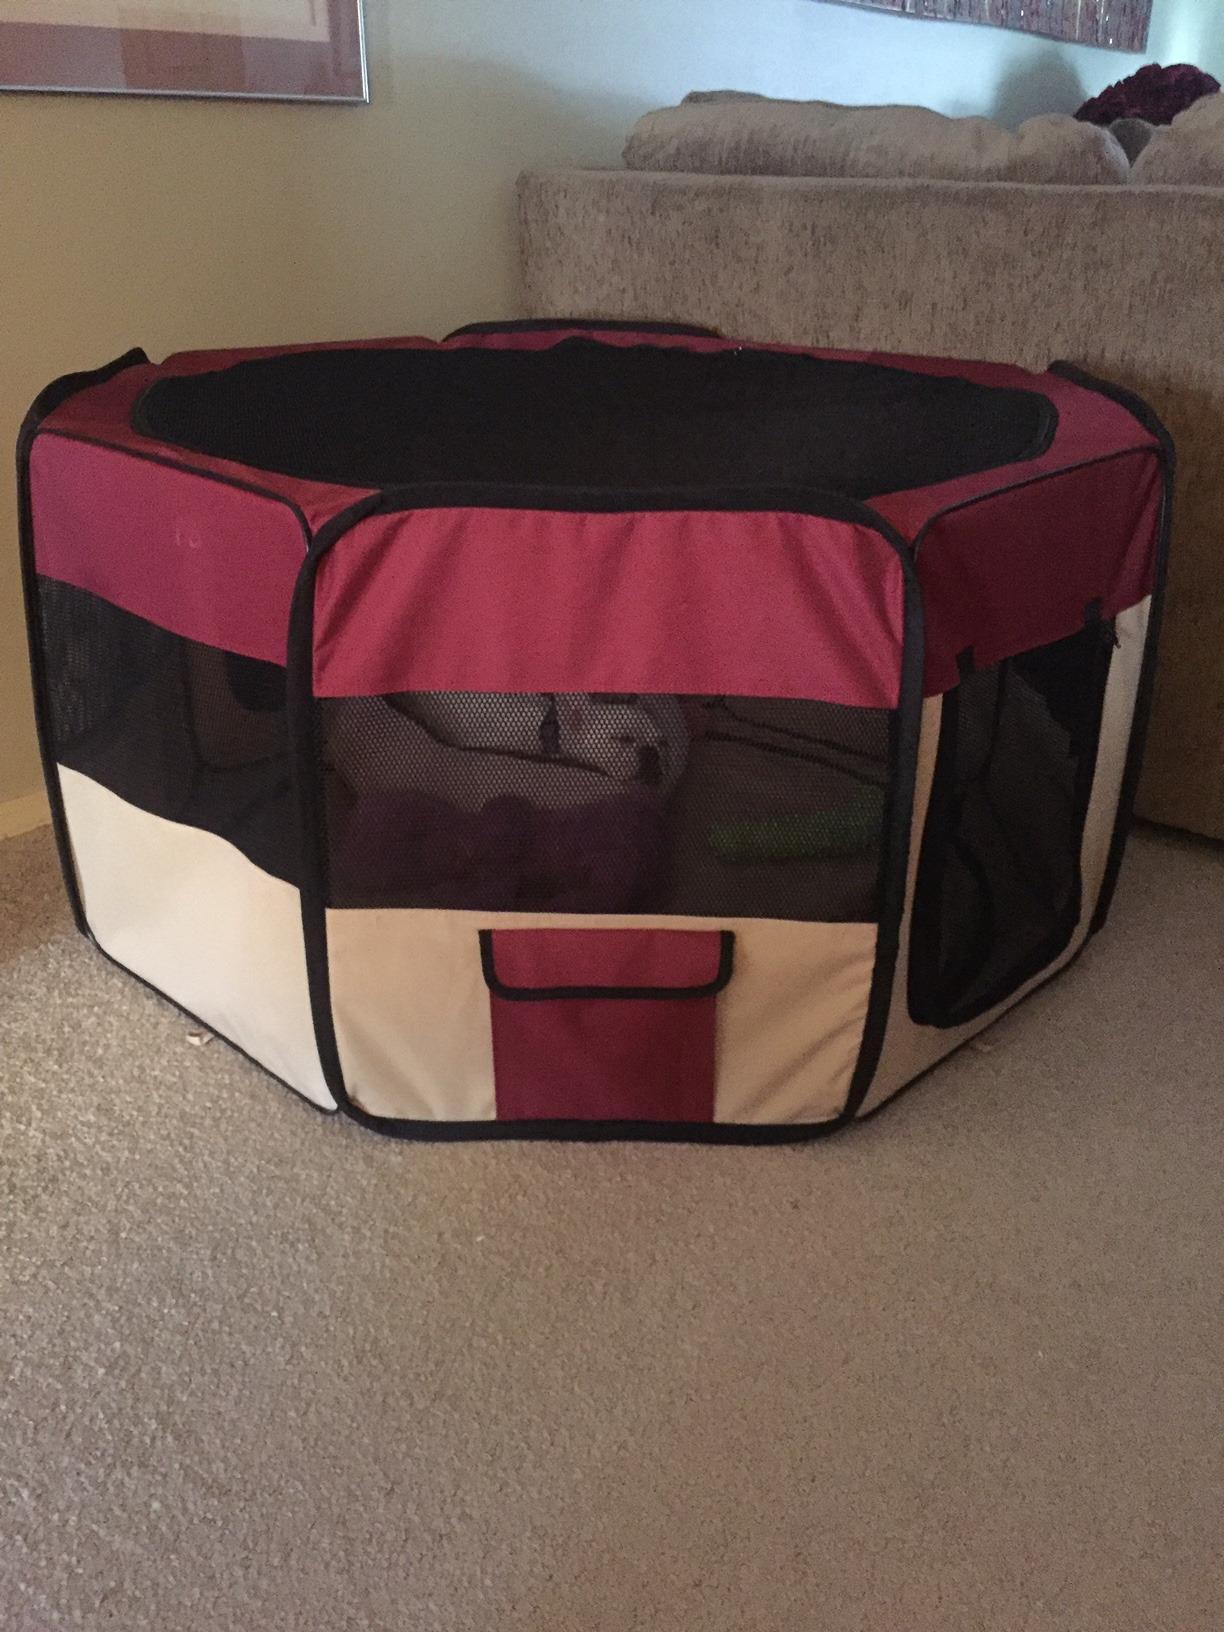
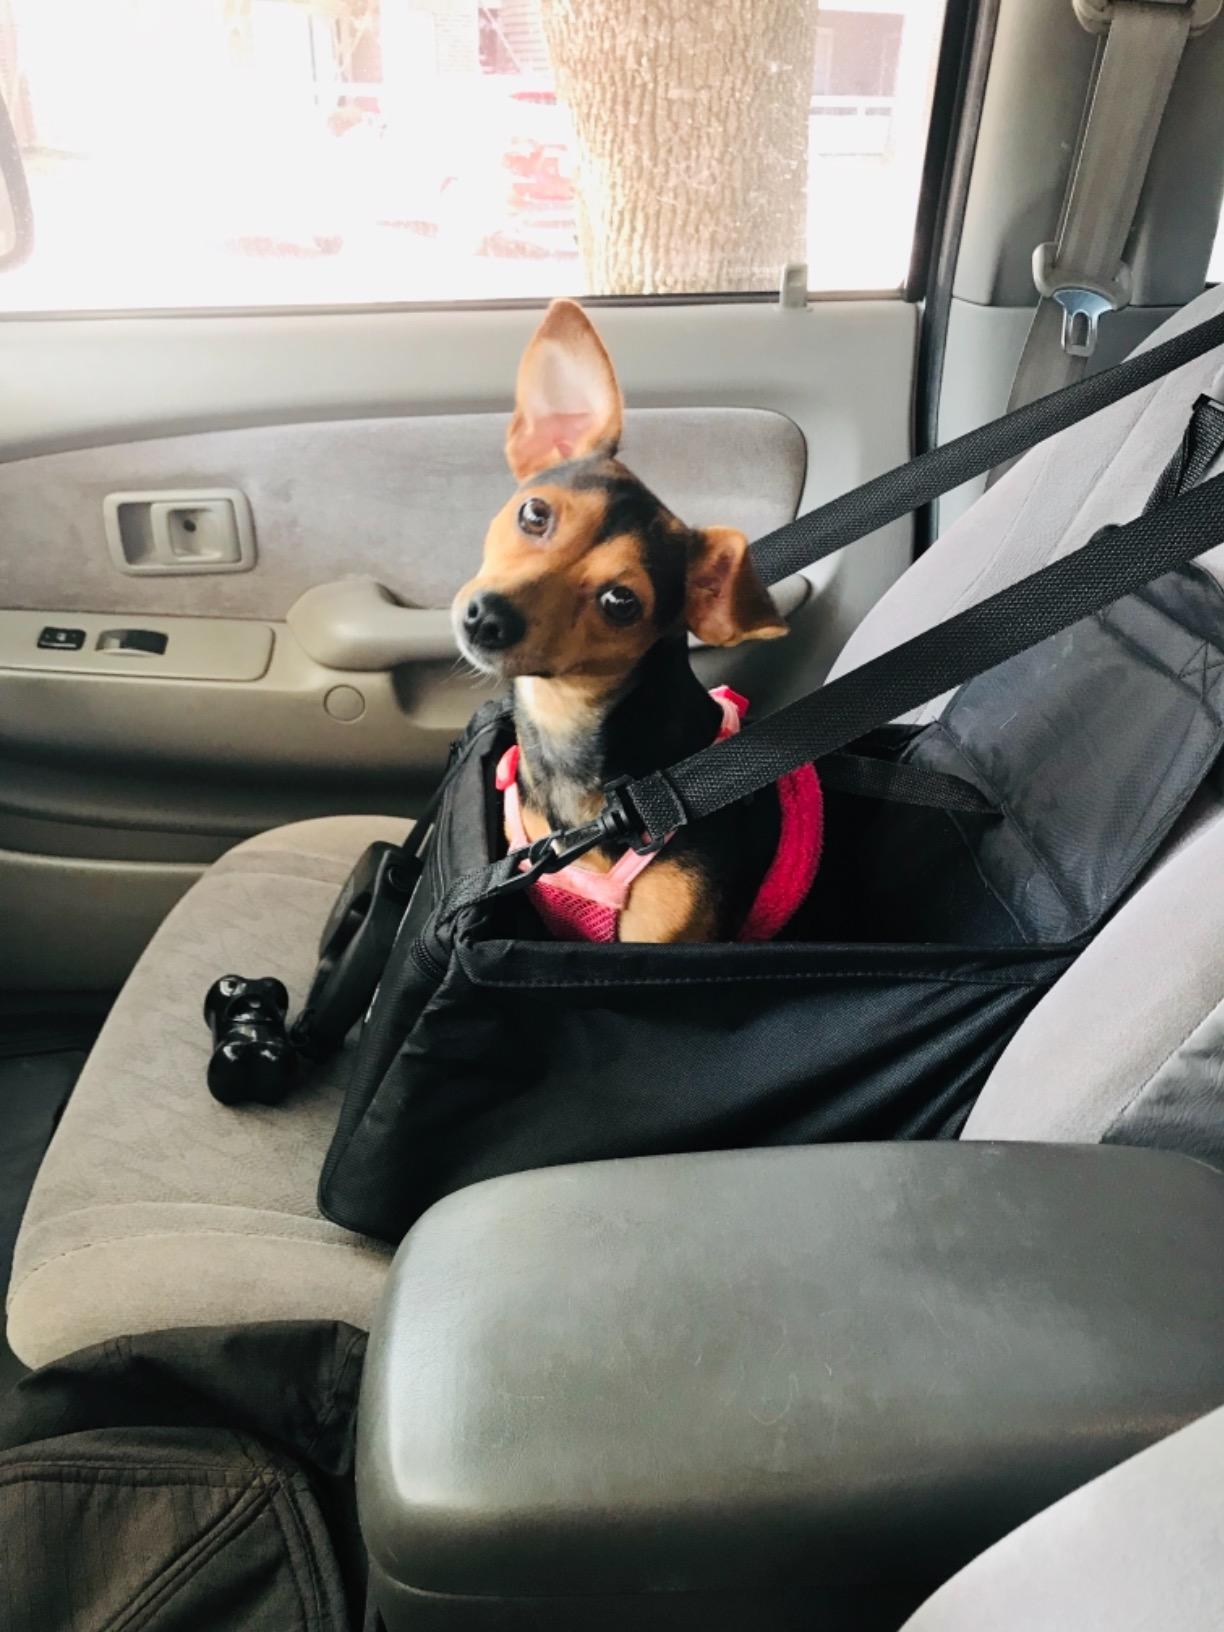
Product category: items_kennel
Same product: no